San Esteban, Burgos

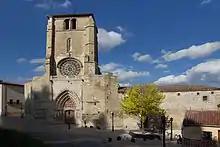
Iglesia de San Esteban

Iglesia de San Esteban is a former Catholic church in Burgos, Spain, on the eastern perimeters of Burgos Castle. It was essentially built between the late thirteenth and early fourteenth century. It now houses the Museo del Retablo.